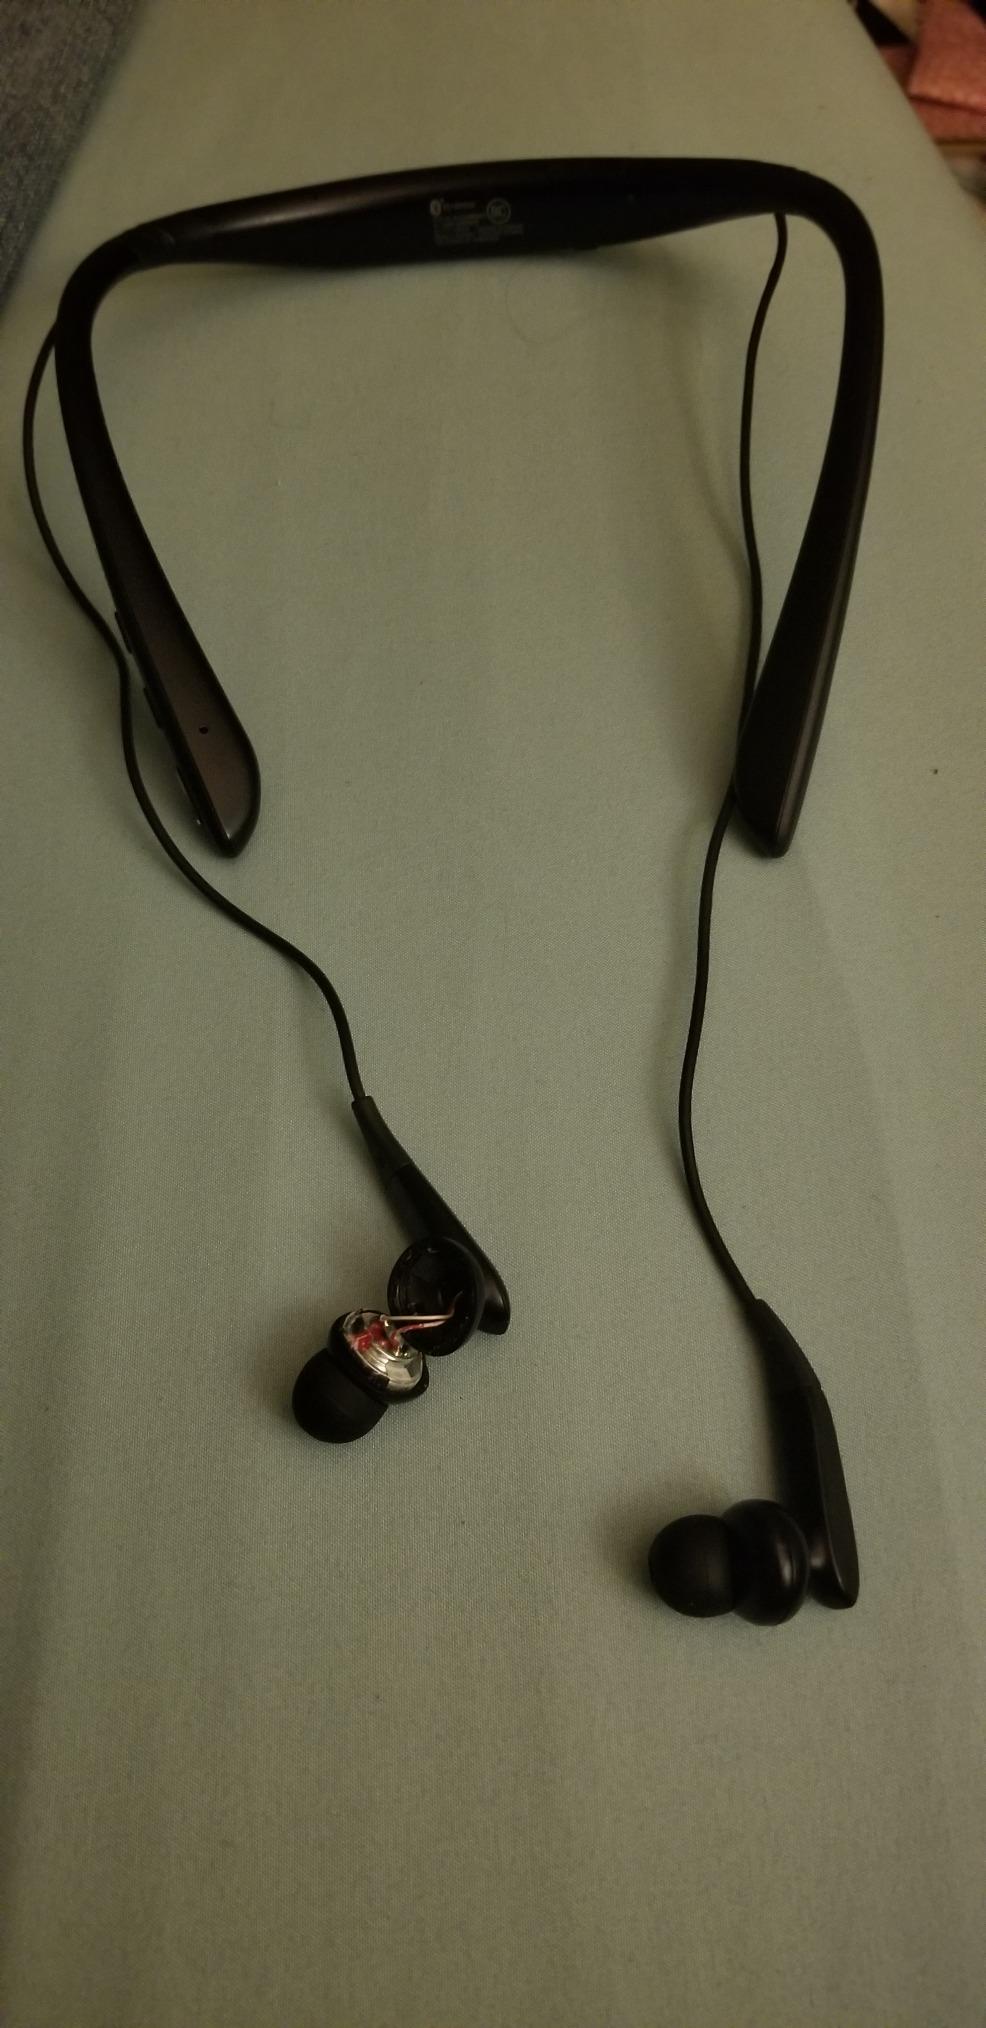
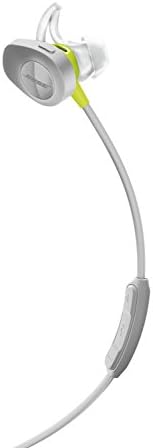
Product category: headphones
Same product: no